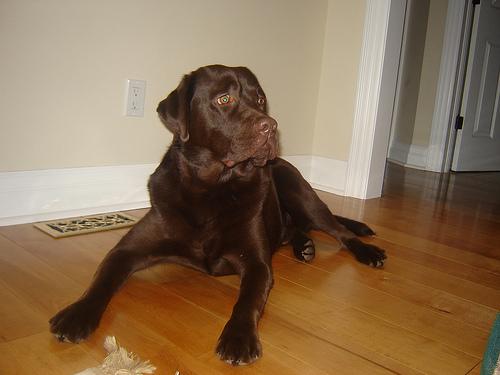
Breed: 3580-n000122-Labrador_retriever